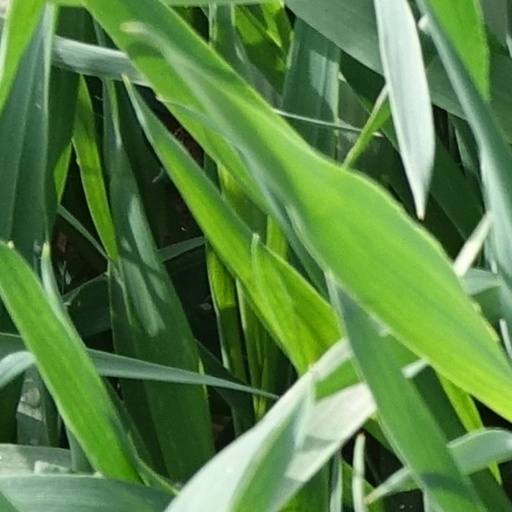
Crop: wheat